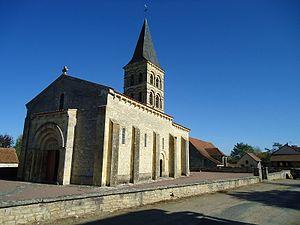
L'église de Mars-sur-Allier
Cet article recense les monuments historiques de la Nièvre, en France.
Mars-sur-Allier est une commune française située dans le département de la Nièvre, en région Bourgogne-Franche-Comté.
Cet article recense les monuments historiques français classés en 1886.